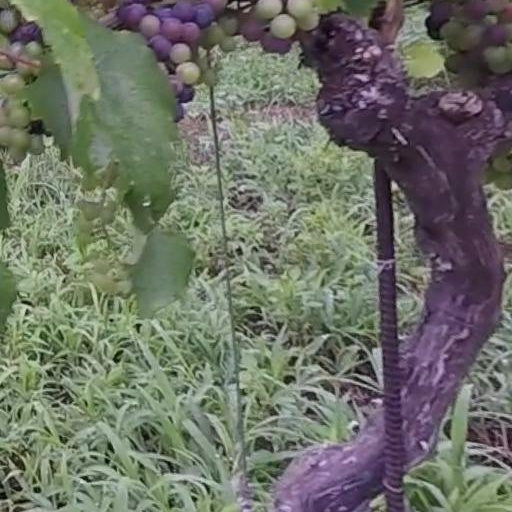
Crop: grape